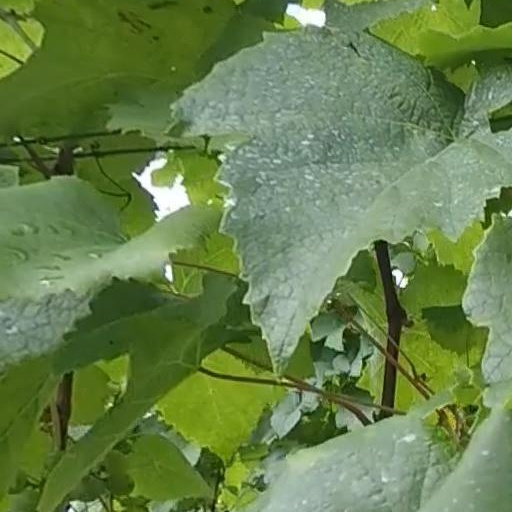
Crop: grape